Operation Greif (game)

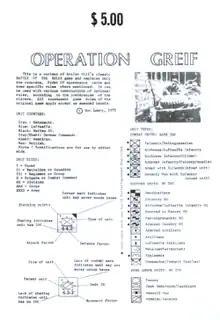
Cover of the 2nd edition (1981)

Operation Greif is a variant for Avalon Hill's 1965 wargame "Battle of the Bulge" self-published by Don Lowry in 1970. It is a game recreation of the World War II Operation Greif.